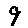
Label: 9